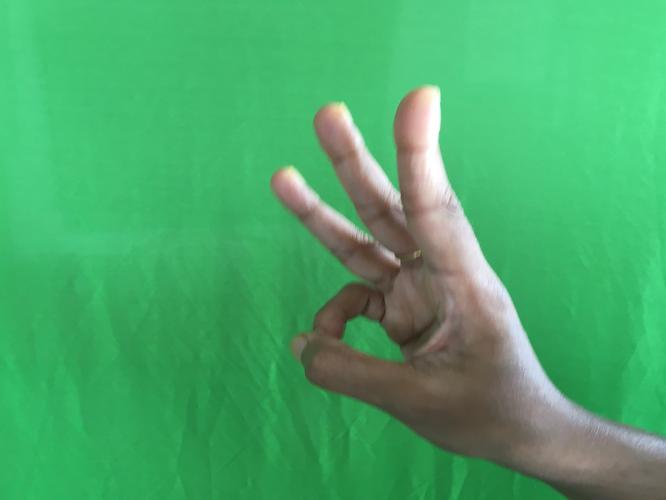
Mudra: Trishulam
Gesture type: single_hand